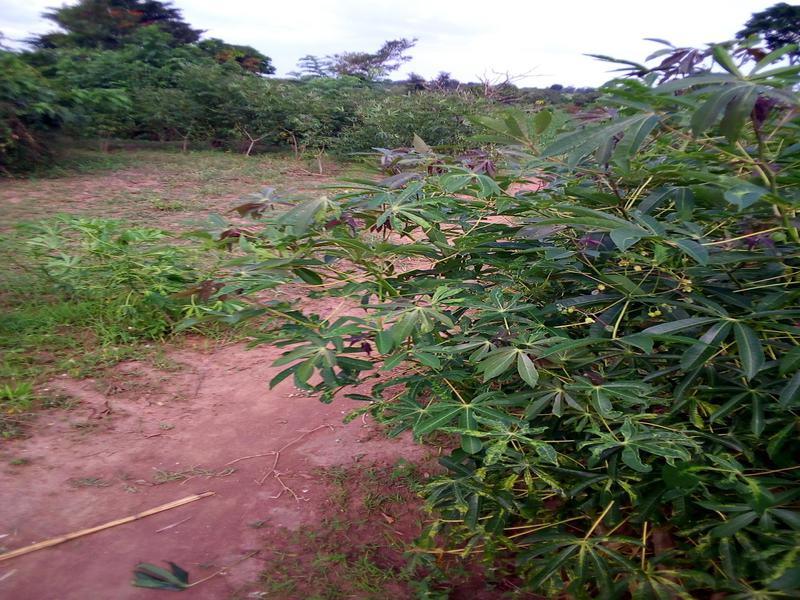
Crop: cassava
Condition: healthy